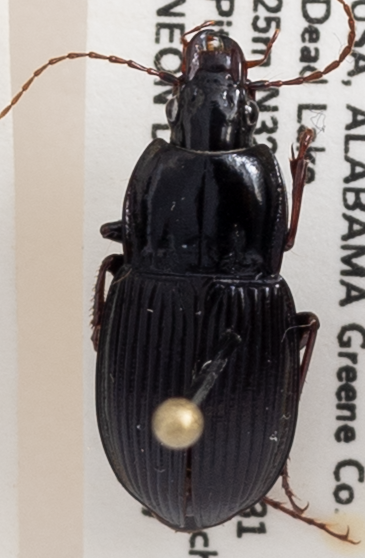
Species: Pterostichus atratus
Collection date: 2019-06-17
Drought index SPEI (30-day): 0.414
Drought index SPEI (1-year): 1.01
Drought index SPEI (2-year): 1.69